Suzuki frame

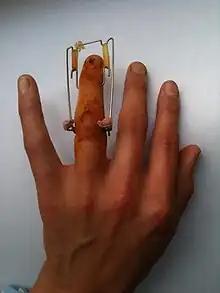
A suzuki frame being used in the treatment of an injured ring (fourth) finger

The Suzuki frame is a medical device, used for helping heal broken fingers, especially those with deep, complex intra-articular fractures. Rubber bands are used to generate traction between two metal Kirschner wires that are inserted into the bone on either side of a fracture.